Positive airway pressure

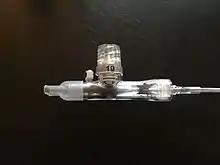
Common non-Continuous positive airway pressure device.

The amount of air remaining in the lungs at the end of a breath is greater (this is called the functional residual capacity). The chest and lungs are therefore more expanded. From this more expanded resting position, less work is required to inspire. This is due to the non-linear compliance–volume curve of the lung.